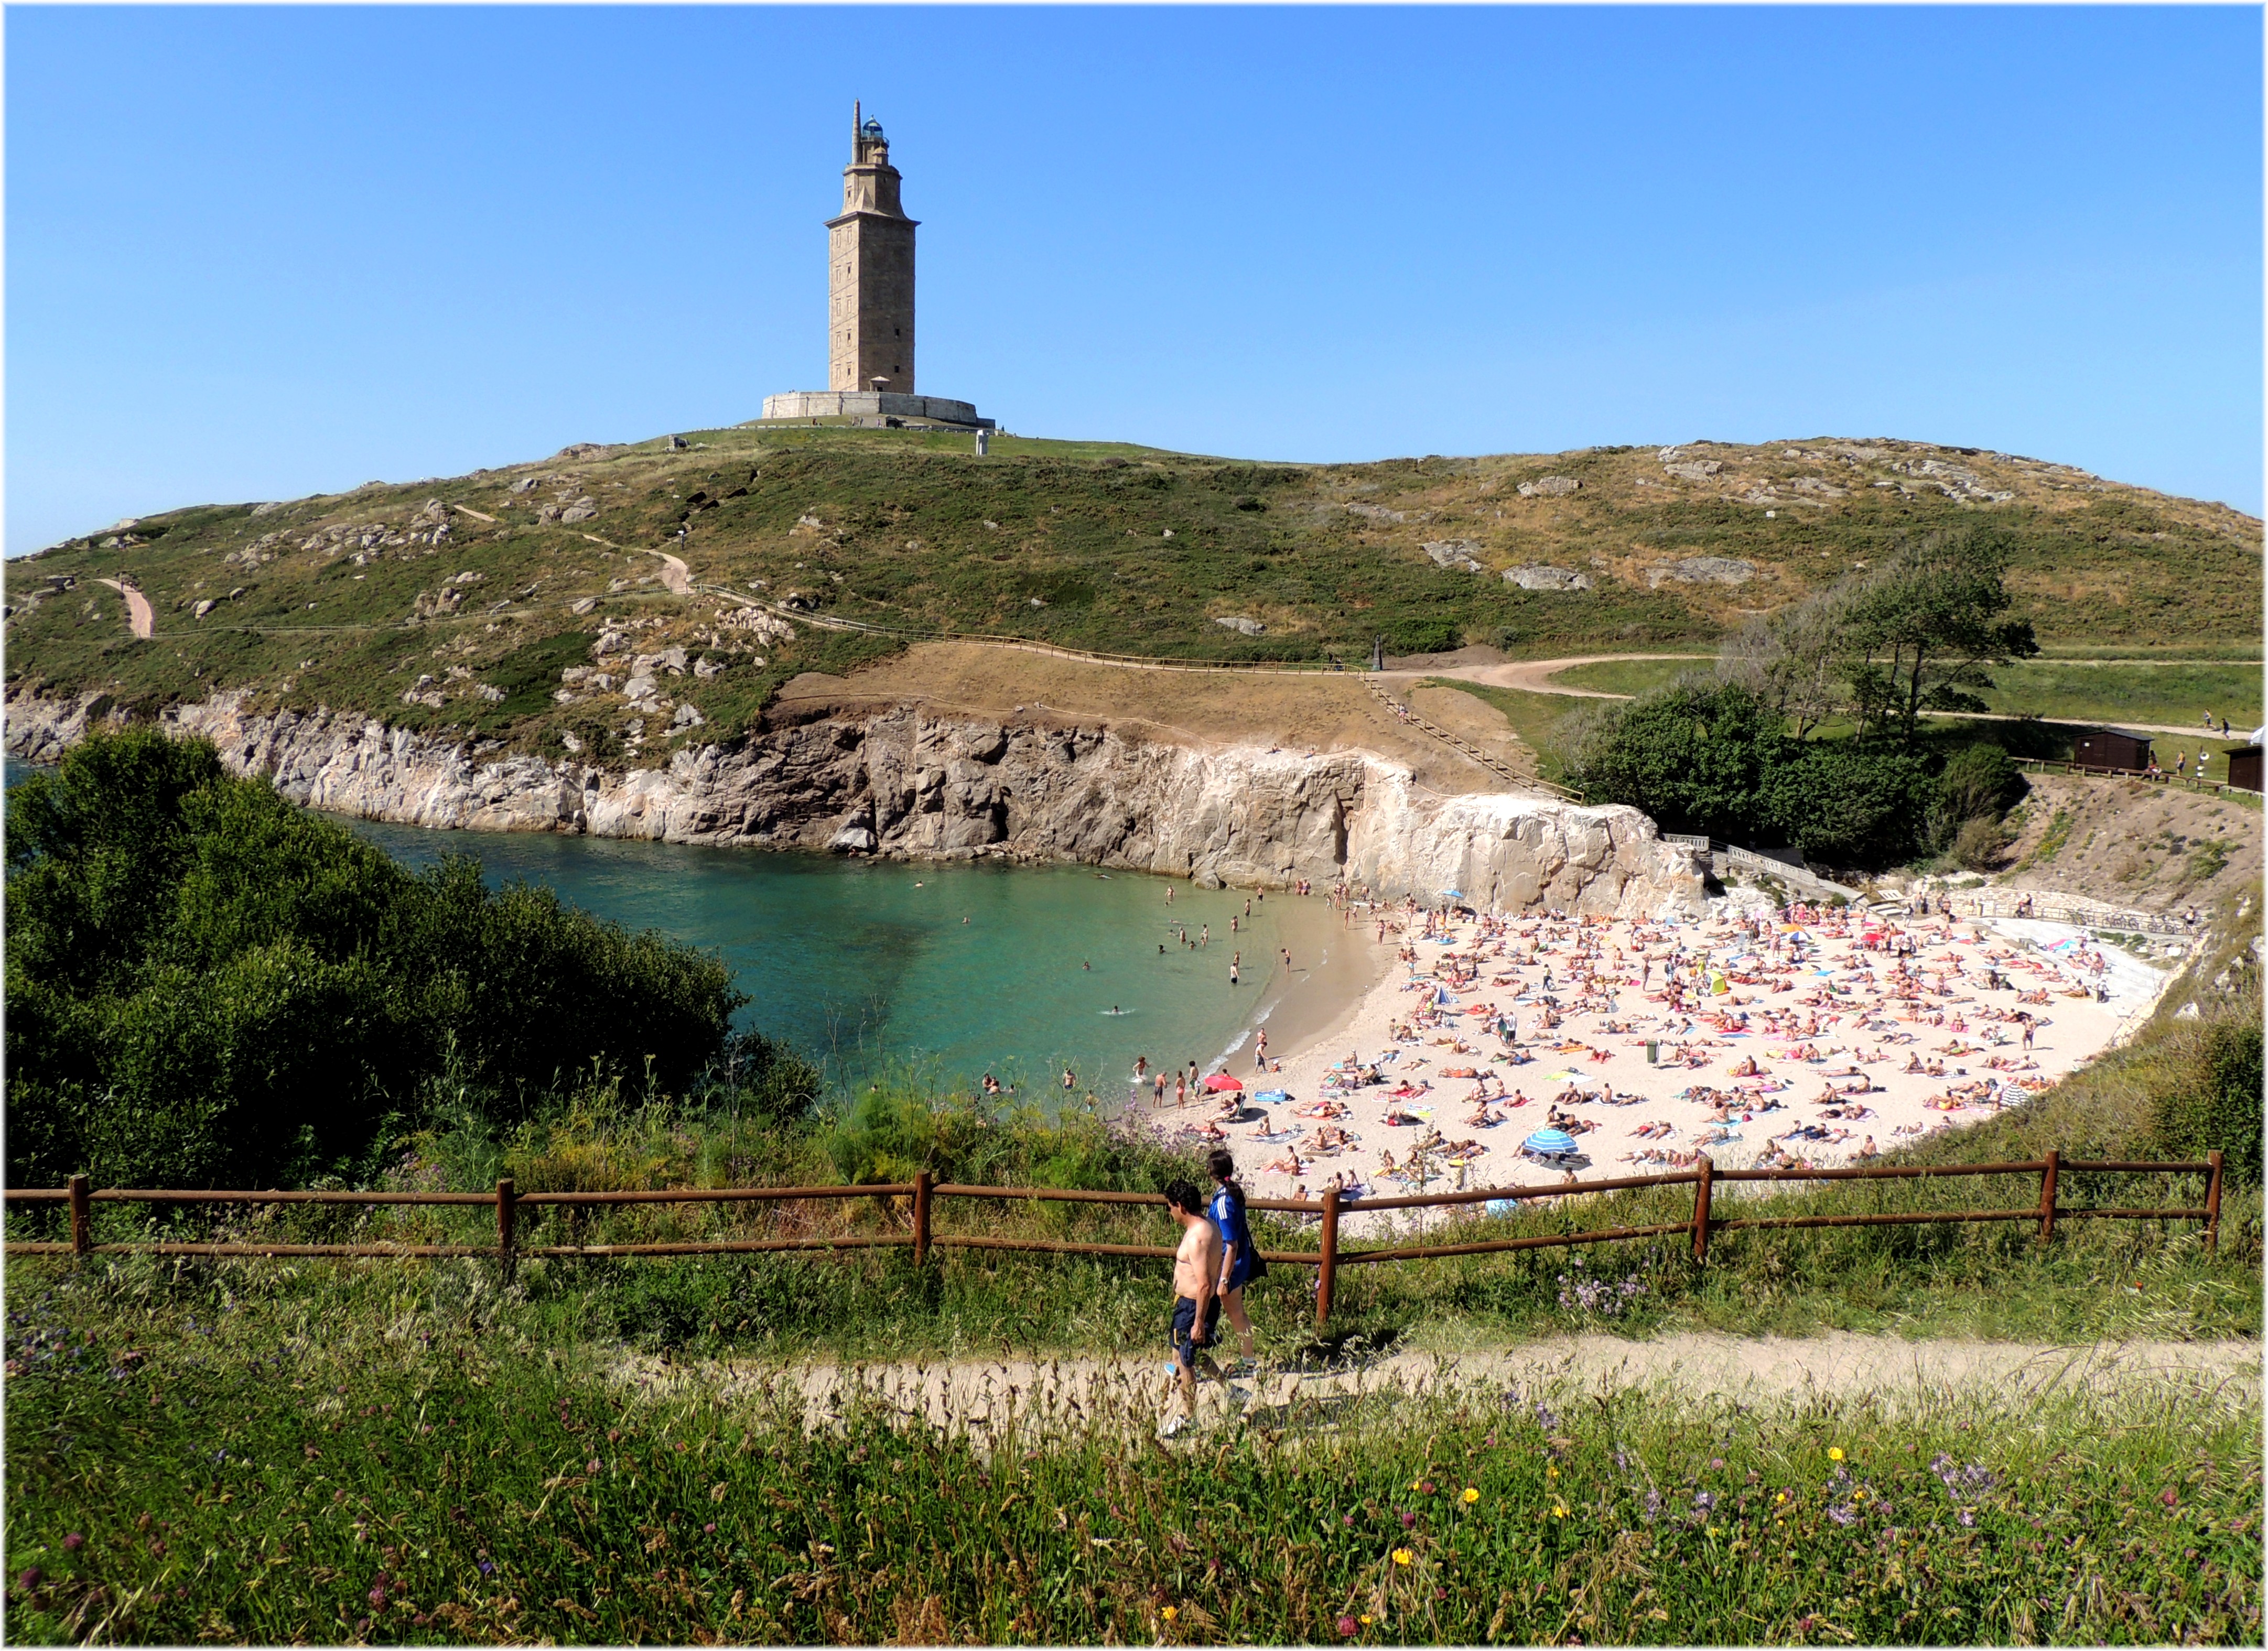
landscape, sea, coast, mountain, hill, lake, cliff, tower, reservoir, terrain, plateau, rural area